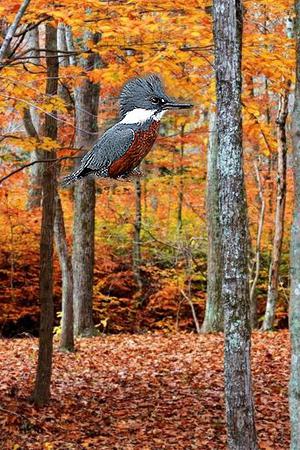
Bird species: Ringed_Kingfisher
Bird type: landbird
Background: land